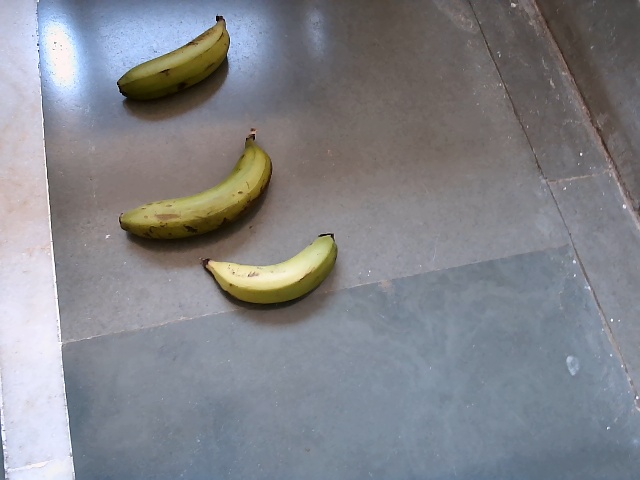
Label: Raw_Banana